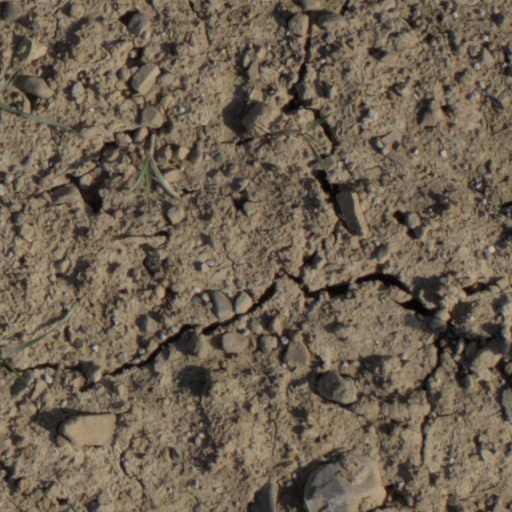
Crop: wheat